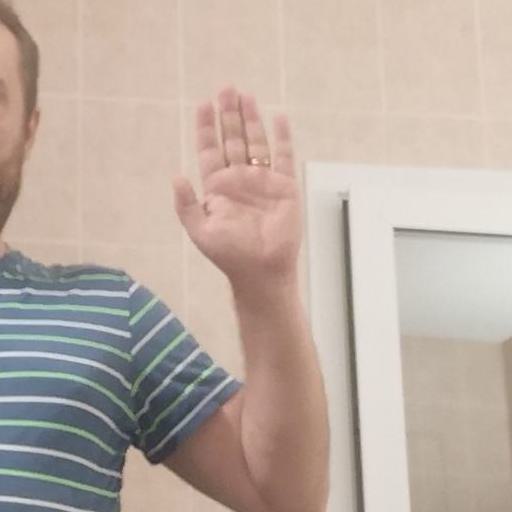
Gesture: stop